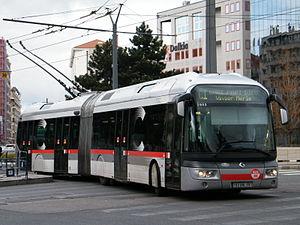
Un Irisbus Cristalis ETB18 de la Ligne C1 arrive à Part-Dieu Vivier Merle.
La ligne C1 du trolleybus de Lyon est une ligne de bus à haut niveau de service du réseau TCL, exploitée par Keolis Lyon et mise en service le 12 octobre 2006.